Francisco Sagasti

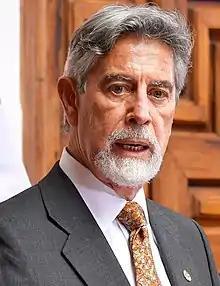
Sagasti in 2020

Francisco Rafael Sagasti Hochhausler (born 10 October 1944) is a Peruvian engineer, academic, politician, and author who served as the President of Peru from November 2020 to July 2021.